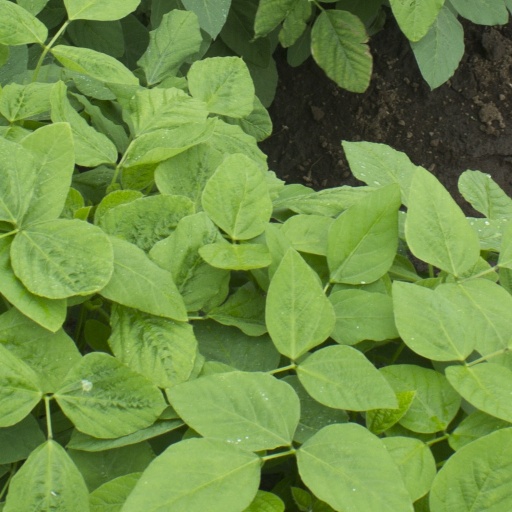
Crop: soybean